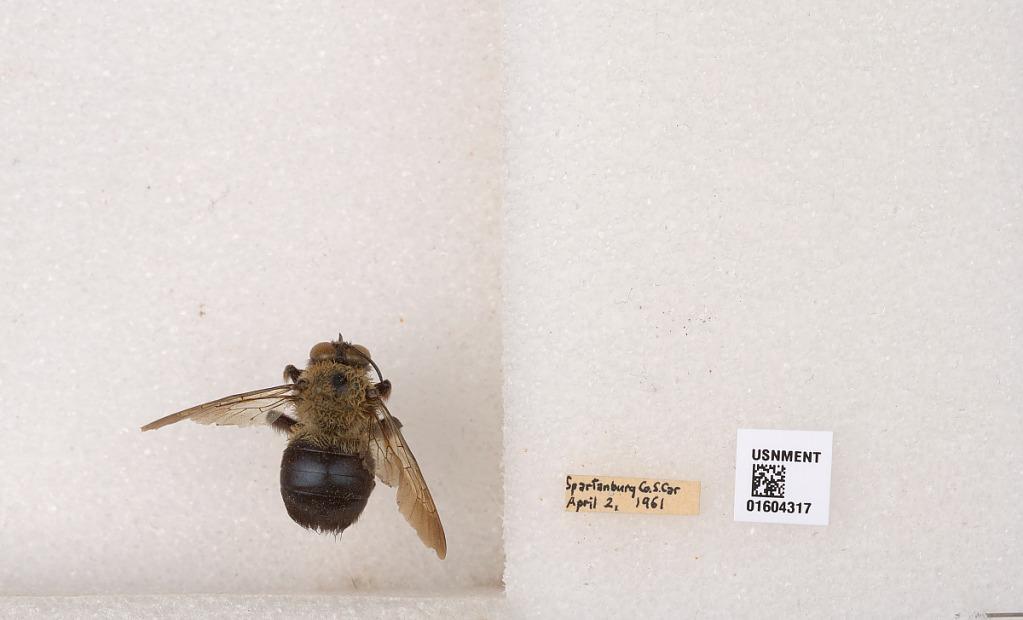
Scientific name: Xylocopa (Xylocopoides) virginica virginica (Linnaeus)
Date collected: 1961-4-2
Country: United States
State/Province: South Carolina
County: Spartanburg